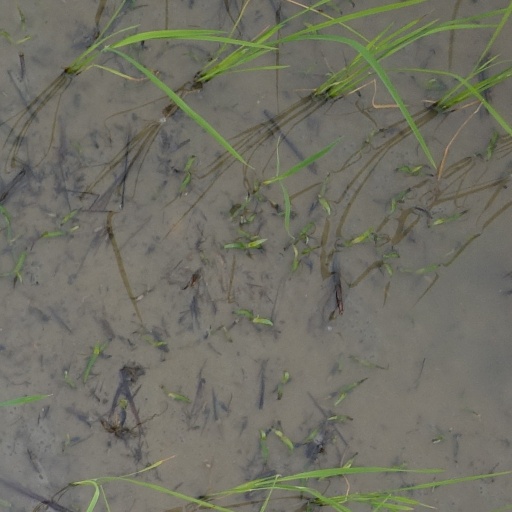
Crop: rice